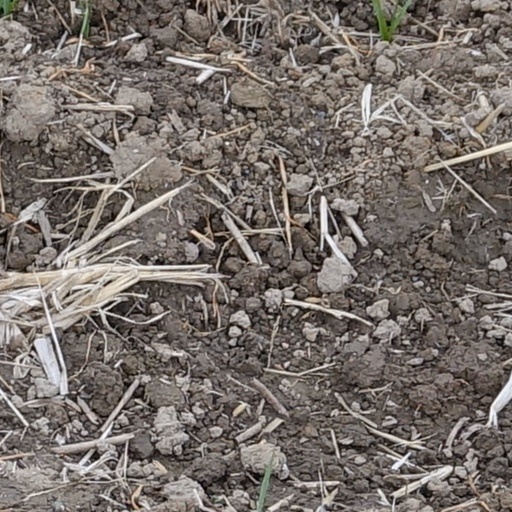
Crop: wheat